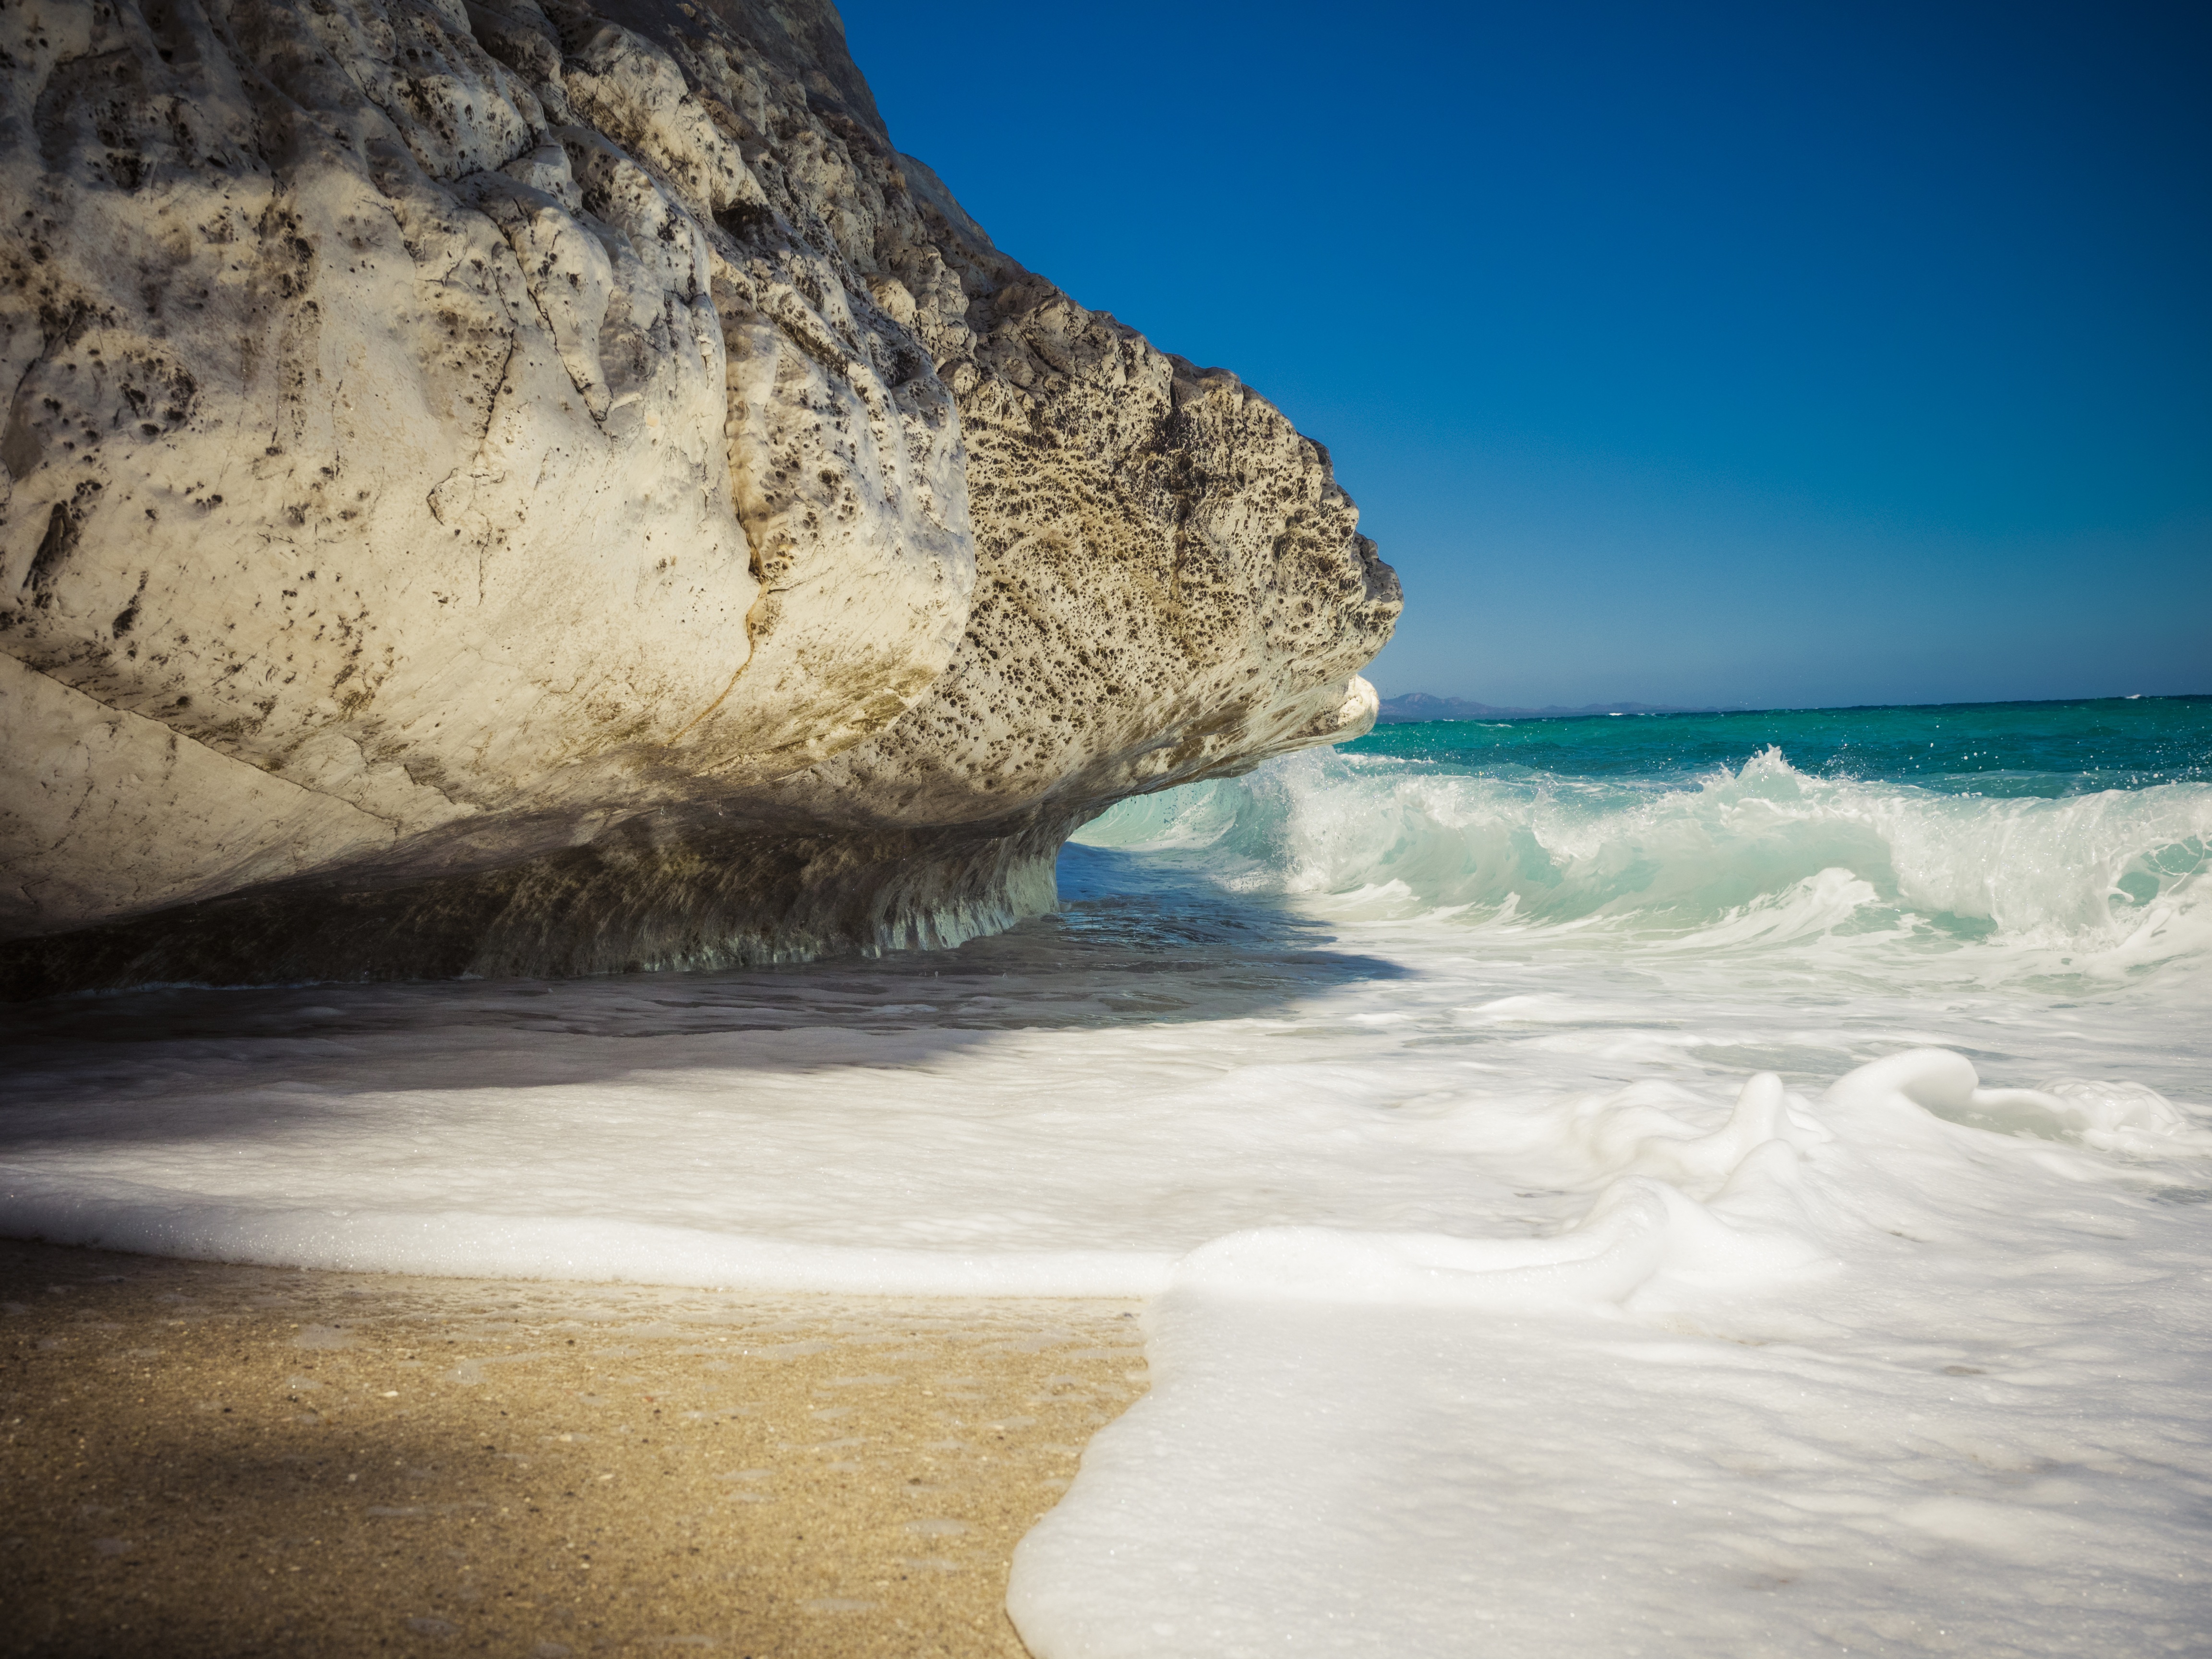
beach, landscape, sea, coast, water, nature, outdoor, sand, rock, ocean, sky, sun, sunrise, sunset, air, hill, shore, wave, stone, photo, summer, travel, cliff, boot, cave, spring, green, reflection, mediterranean, paradise, weather, holiday, bay, italy, blue, terrain, material, body of water, clouds, bank, seasons, atlantic, gorgeous, mirroring, cape, sardinia, partly cloudy, steinig, beautiful beach, coast line, cala gonone, wind wave